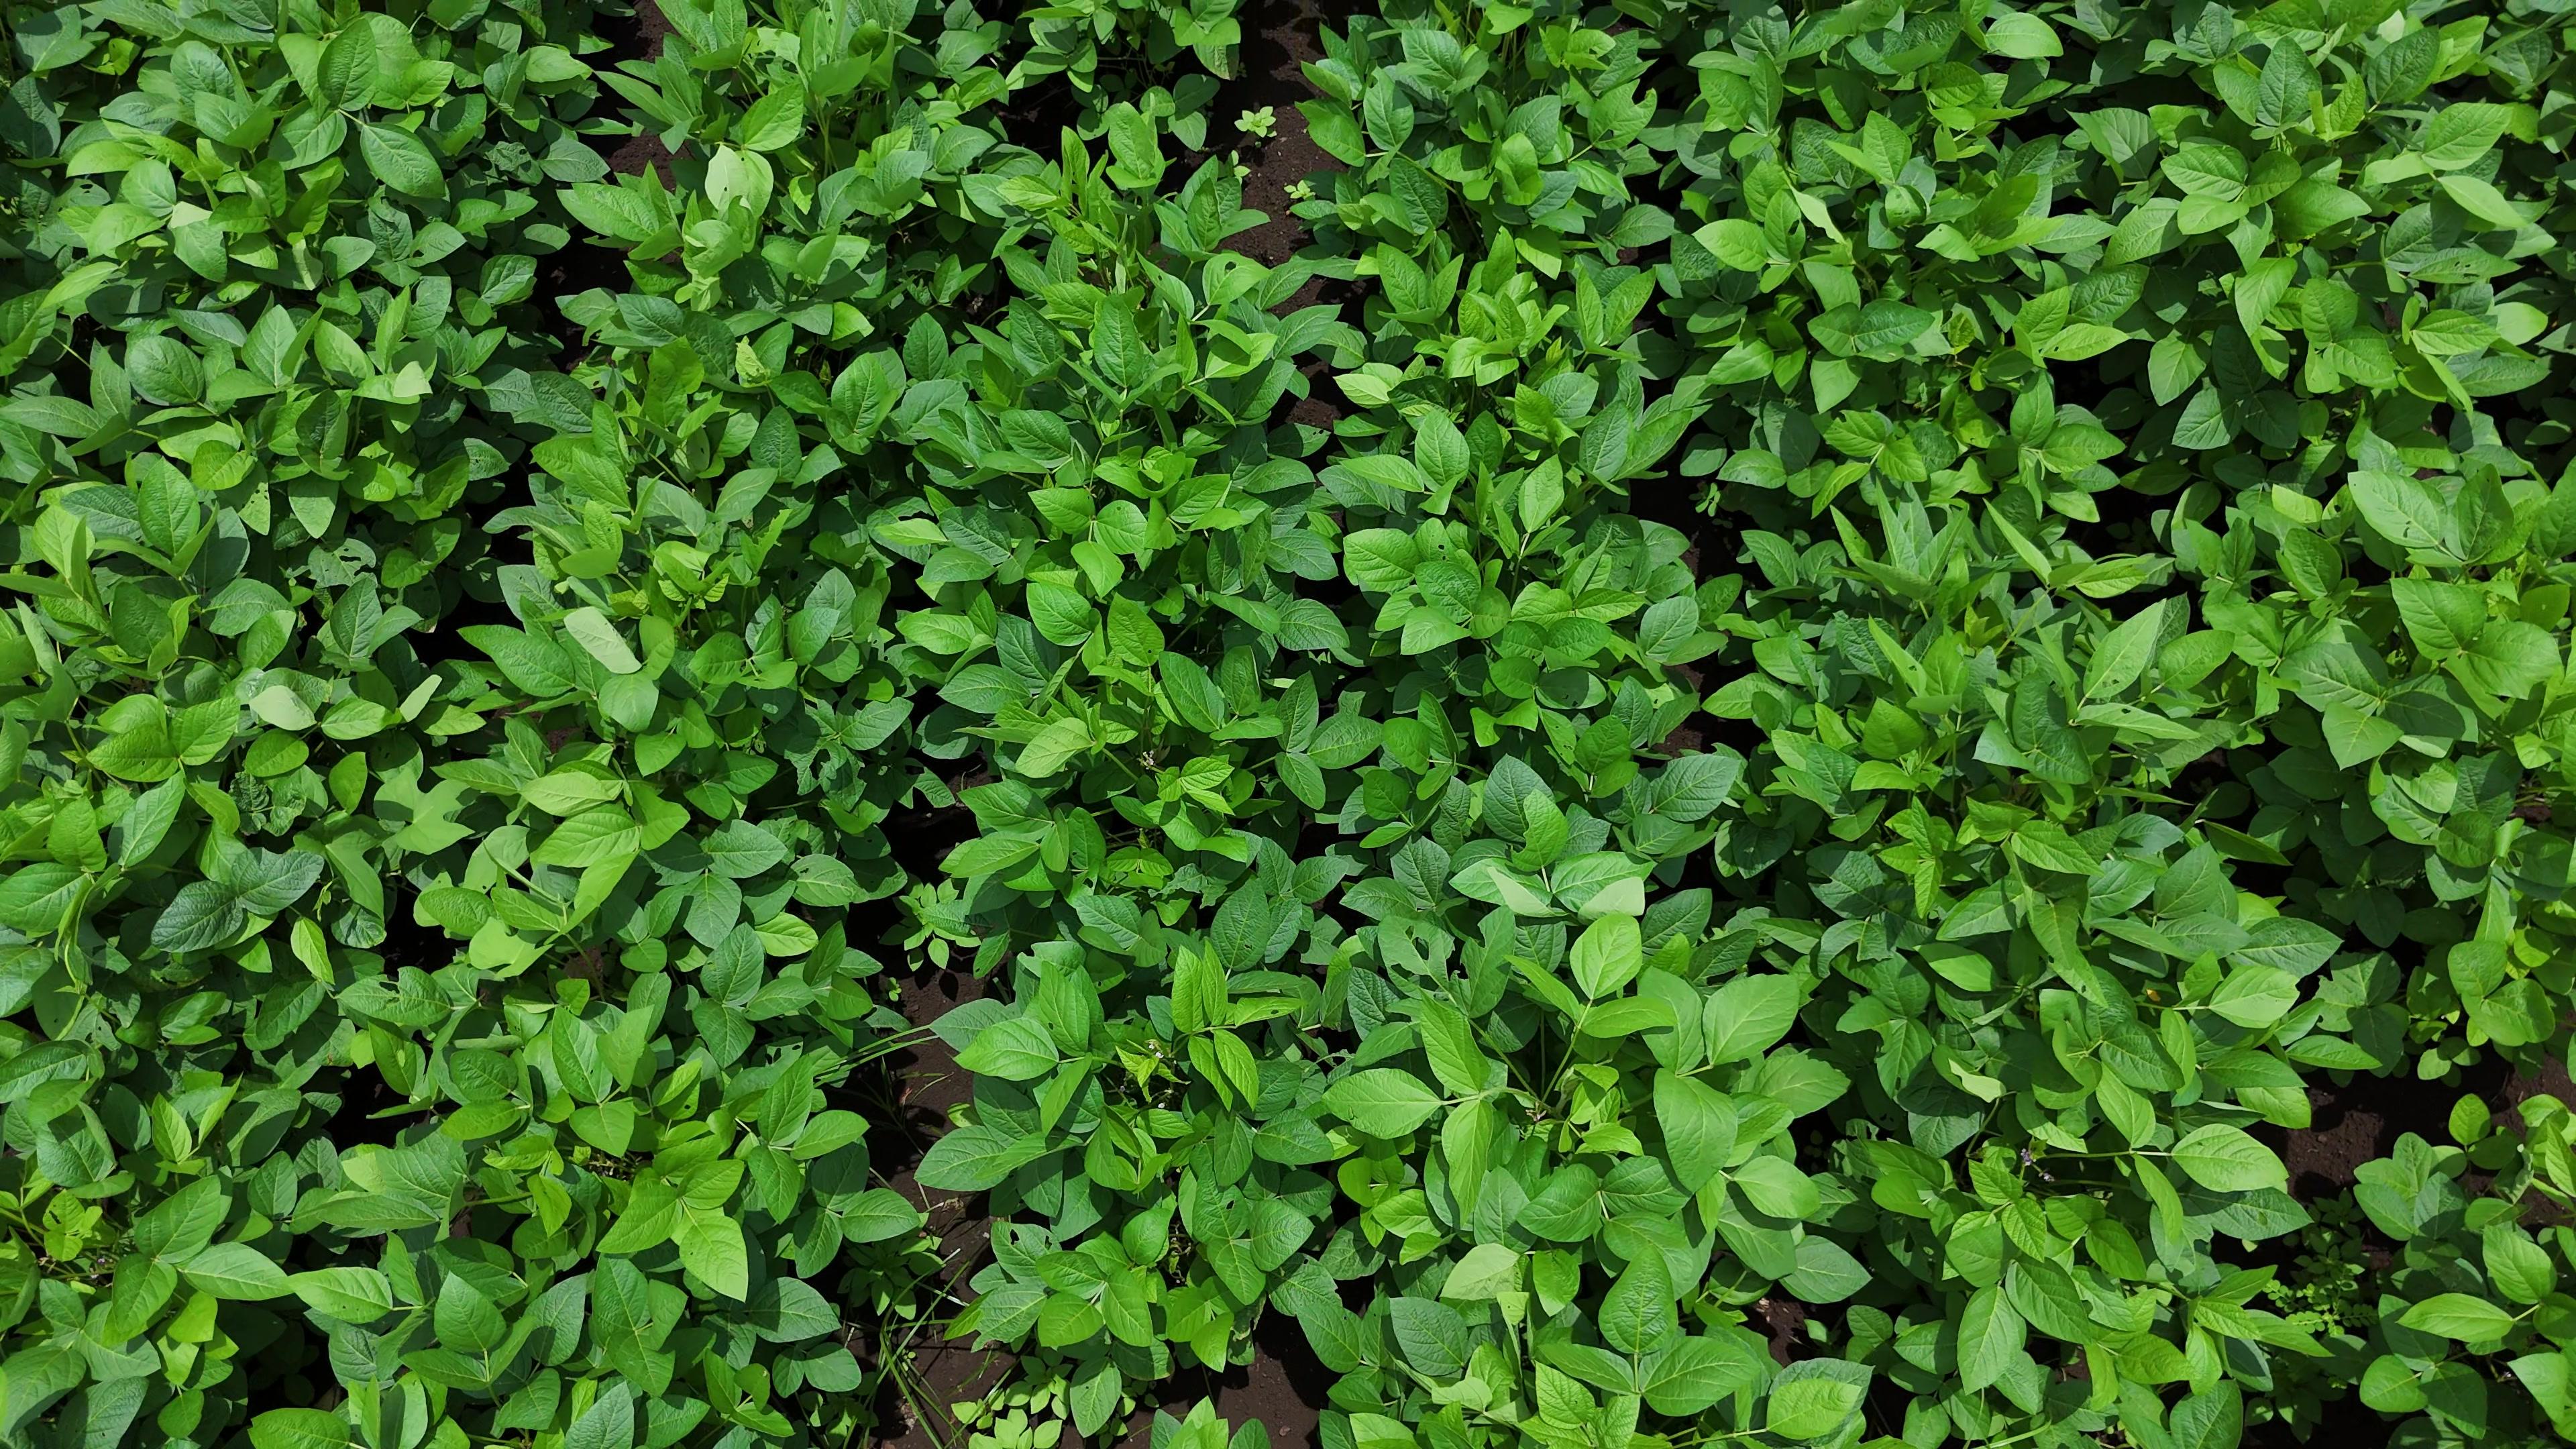
Label: Healthy